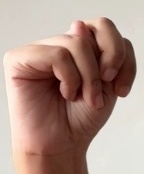
ASL sign: N